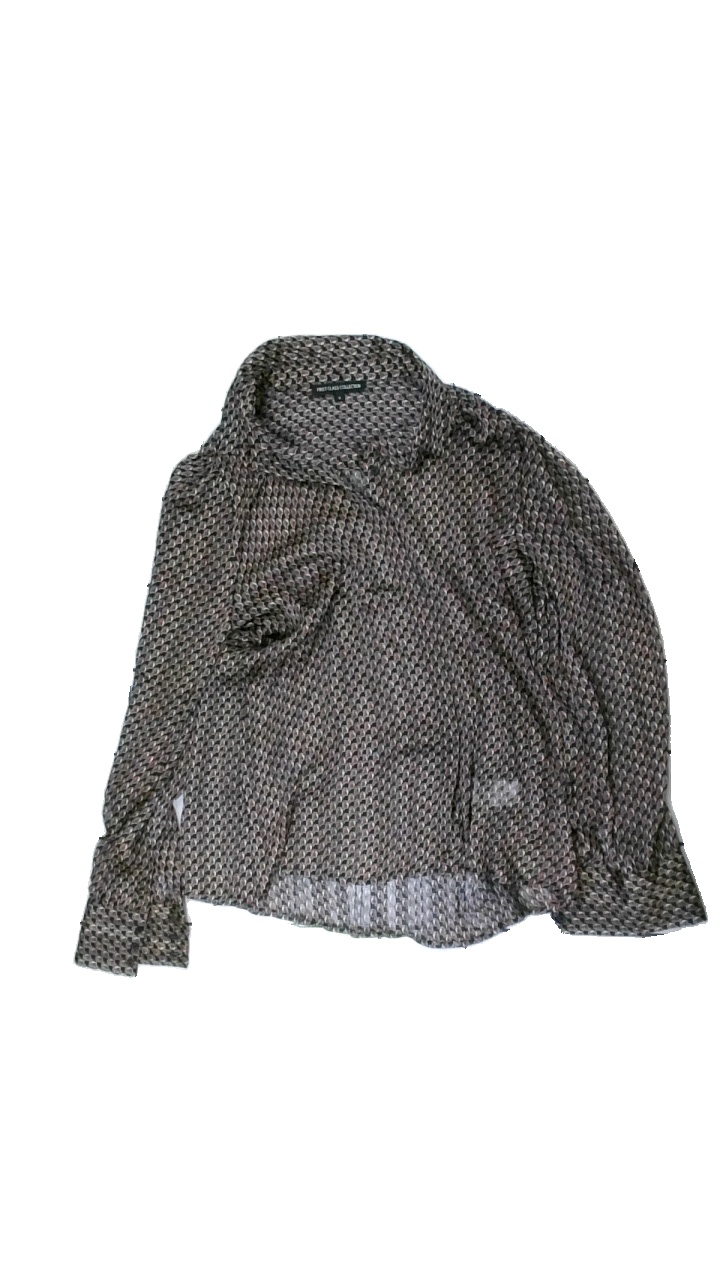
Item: Shirt (Ladies)
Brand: First Class Collection
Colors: Beige, Black, Orange, Multicolor
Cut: Regular
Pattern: Other
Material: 100% polyester
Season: All
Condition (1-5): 4
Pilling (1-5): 4
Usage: Reuse
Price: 50-100